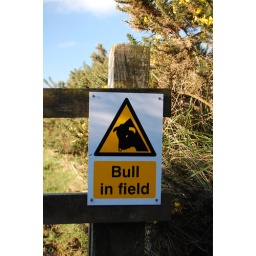
bull in field